Erlangen

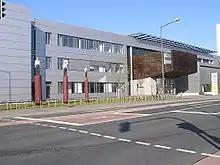
The IZMP in the Henkestraße

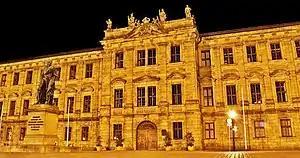
Erlangen palace

It was started on 25 June 1945 with an advance team of two men. At the beginning of 1946 there were already 200 SSW employees, who were distributed over 15 locations due to the shortage of space. To remedy the situation, the new Siemens administration building, also known as the "Raspberry Palace" because of its color, was erected in 1948–1953 according to plans by Hans Hertlein on what was then the largest construction site in southern Germany. Large housing estates were built south of it for the employees. In the following years further office buildings were constructed: The Bingelhaus (1956–1958), the "Glaspalast" ("Glass Palace") administration tower designed by Hans Maurer (Architect) (1959–1962) and the Siemens Research Center (1959–1968). In no other Bavarian city was as much and as long built after the Second World War as in Erlangen.